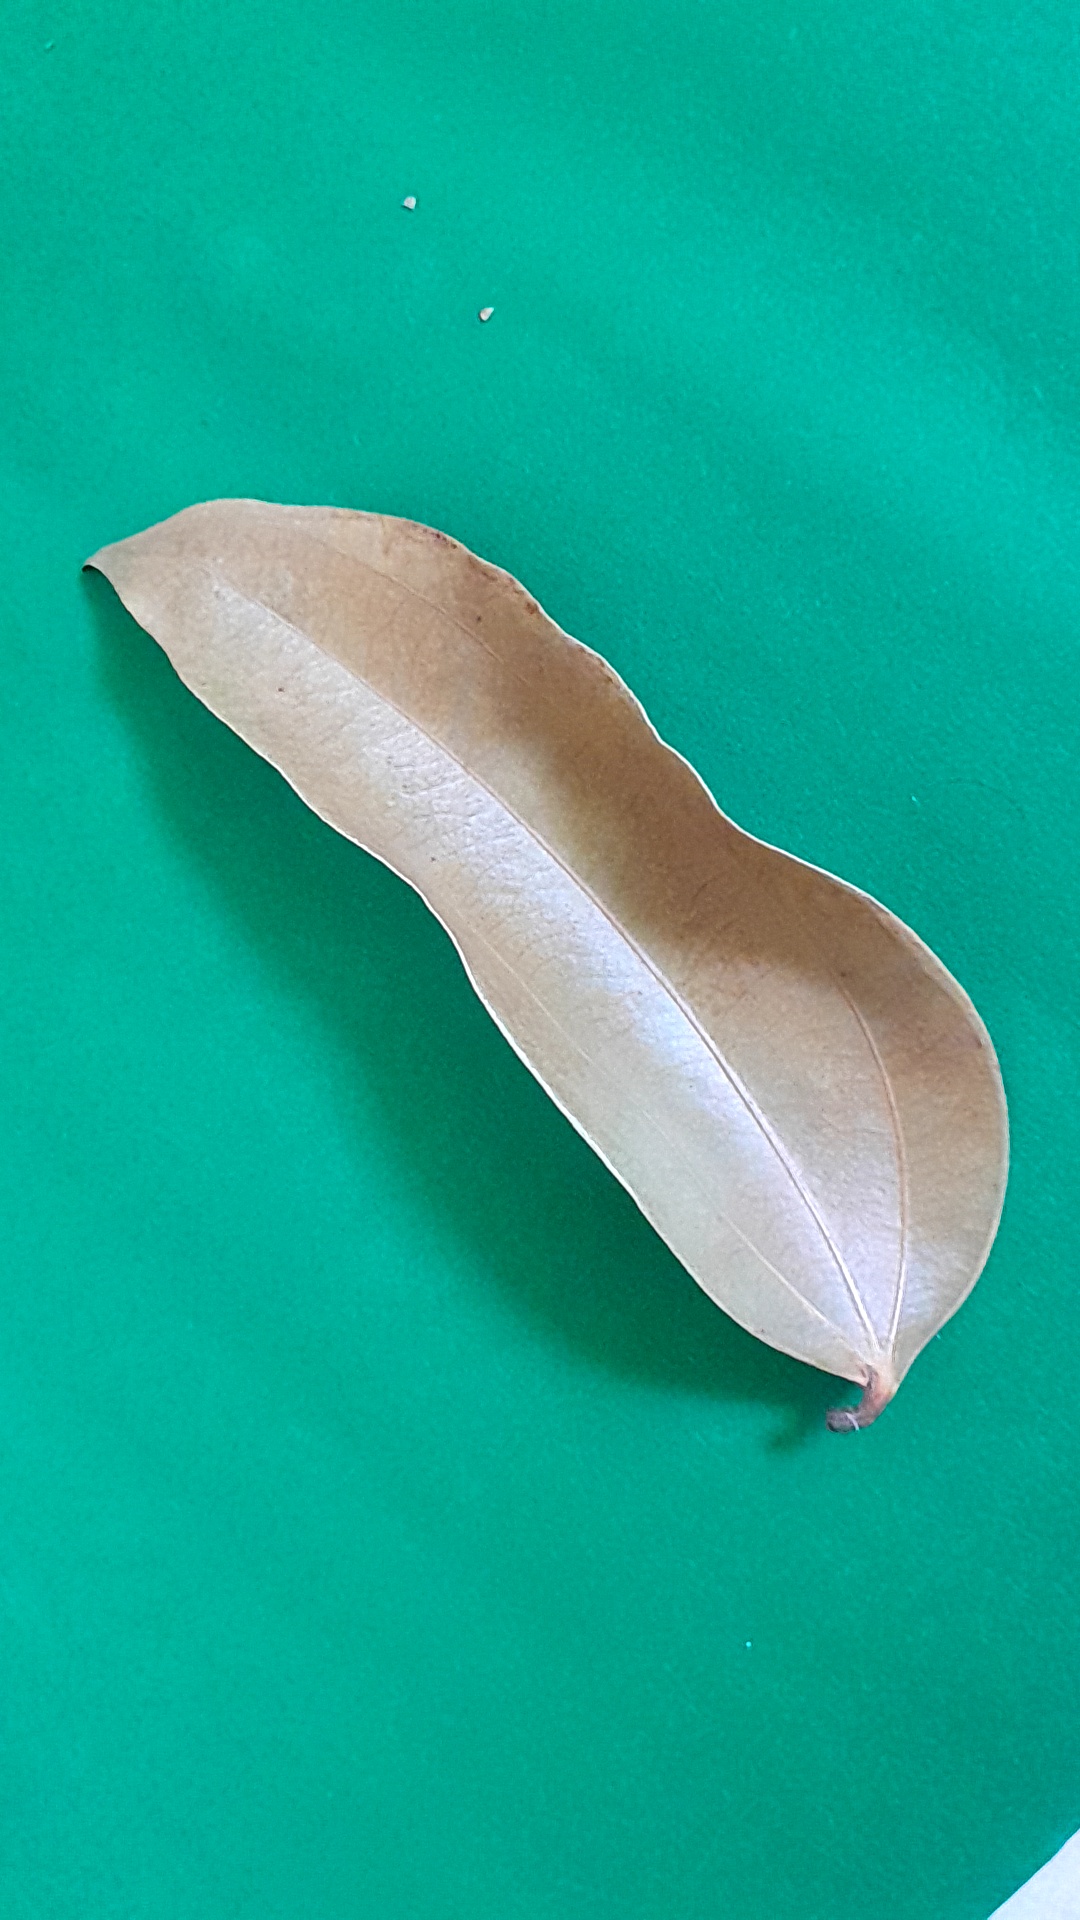
Label: Dry Leaf